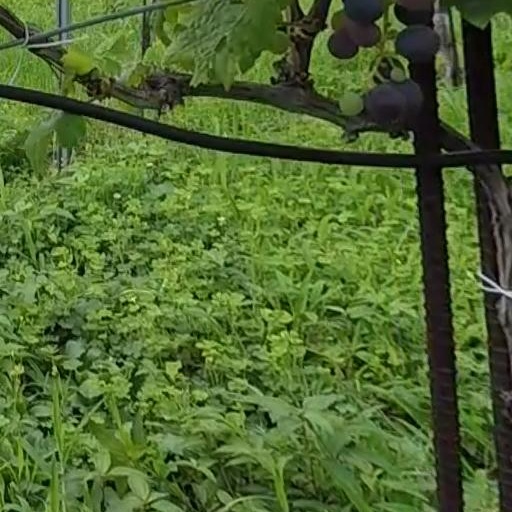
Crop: grape